U.S. Customs and Border Protection

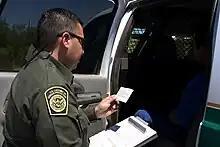
Border Patrol Agent reading the Miranda Rights to a suspect

Import specialists interact with both importers and exporters and are responsible for decisions regarding merchandise, manufactured goods, and commodities.